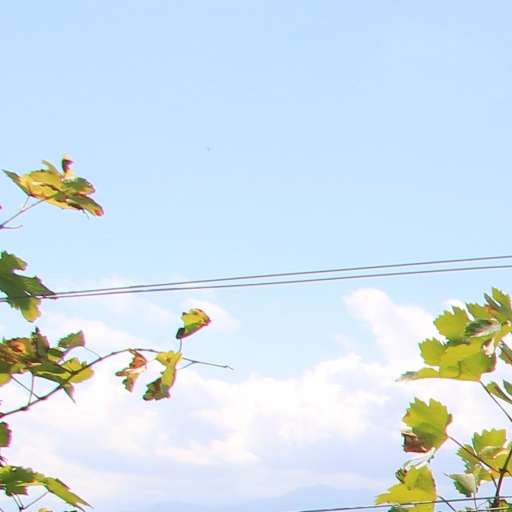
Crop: grape